Describe the emotion expressed in this image:  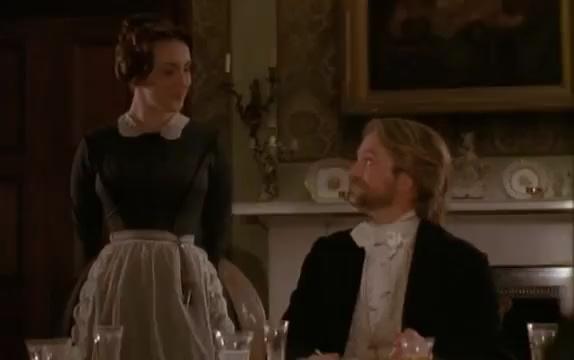
This person displays Fear, valence and arousal with high intensity.